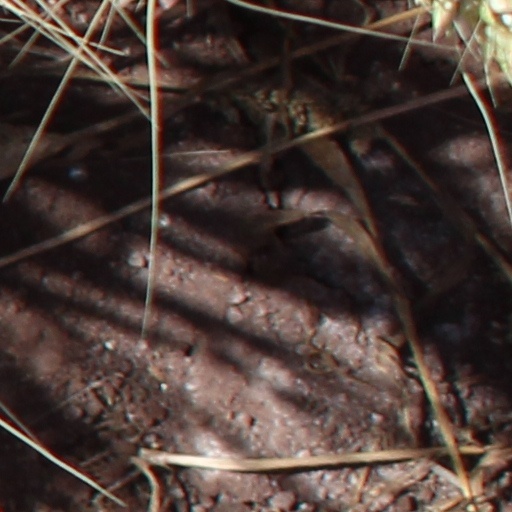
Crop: wheat